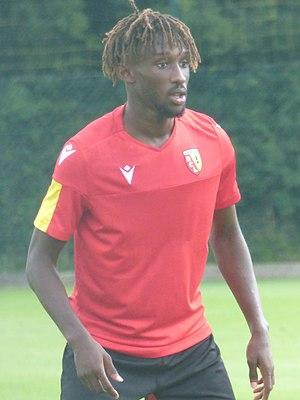
Charles Boli lors de l'entraînement public du Racing Club de Lens, au centre technique et sportif de La Gaillette le 2 juillet 2019.